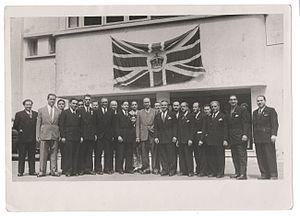
Le groupe Géo-Gras, ou groupe de la salle Géo-Gras, est un mouvement de résistance français, dont l’action fut décisive lors du débarquement anglo-américain du 8 novembre 1942 en Afrique du Nord.